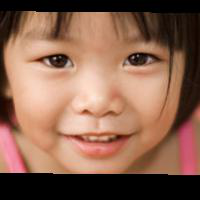
Age group: age 01-10